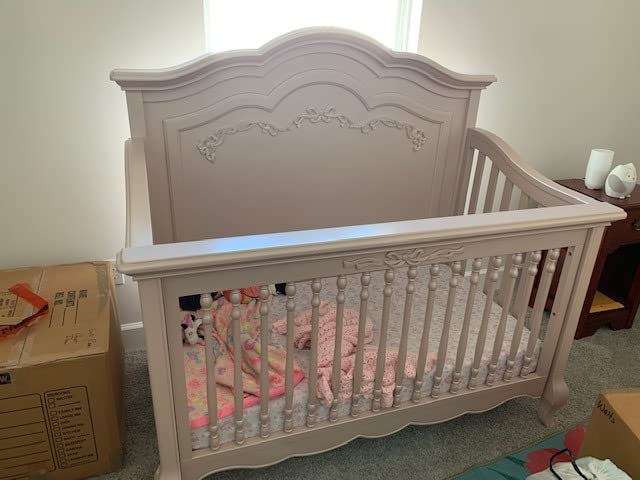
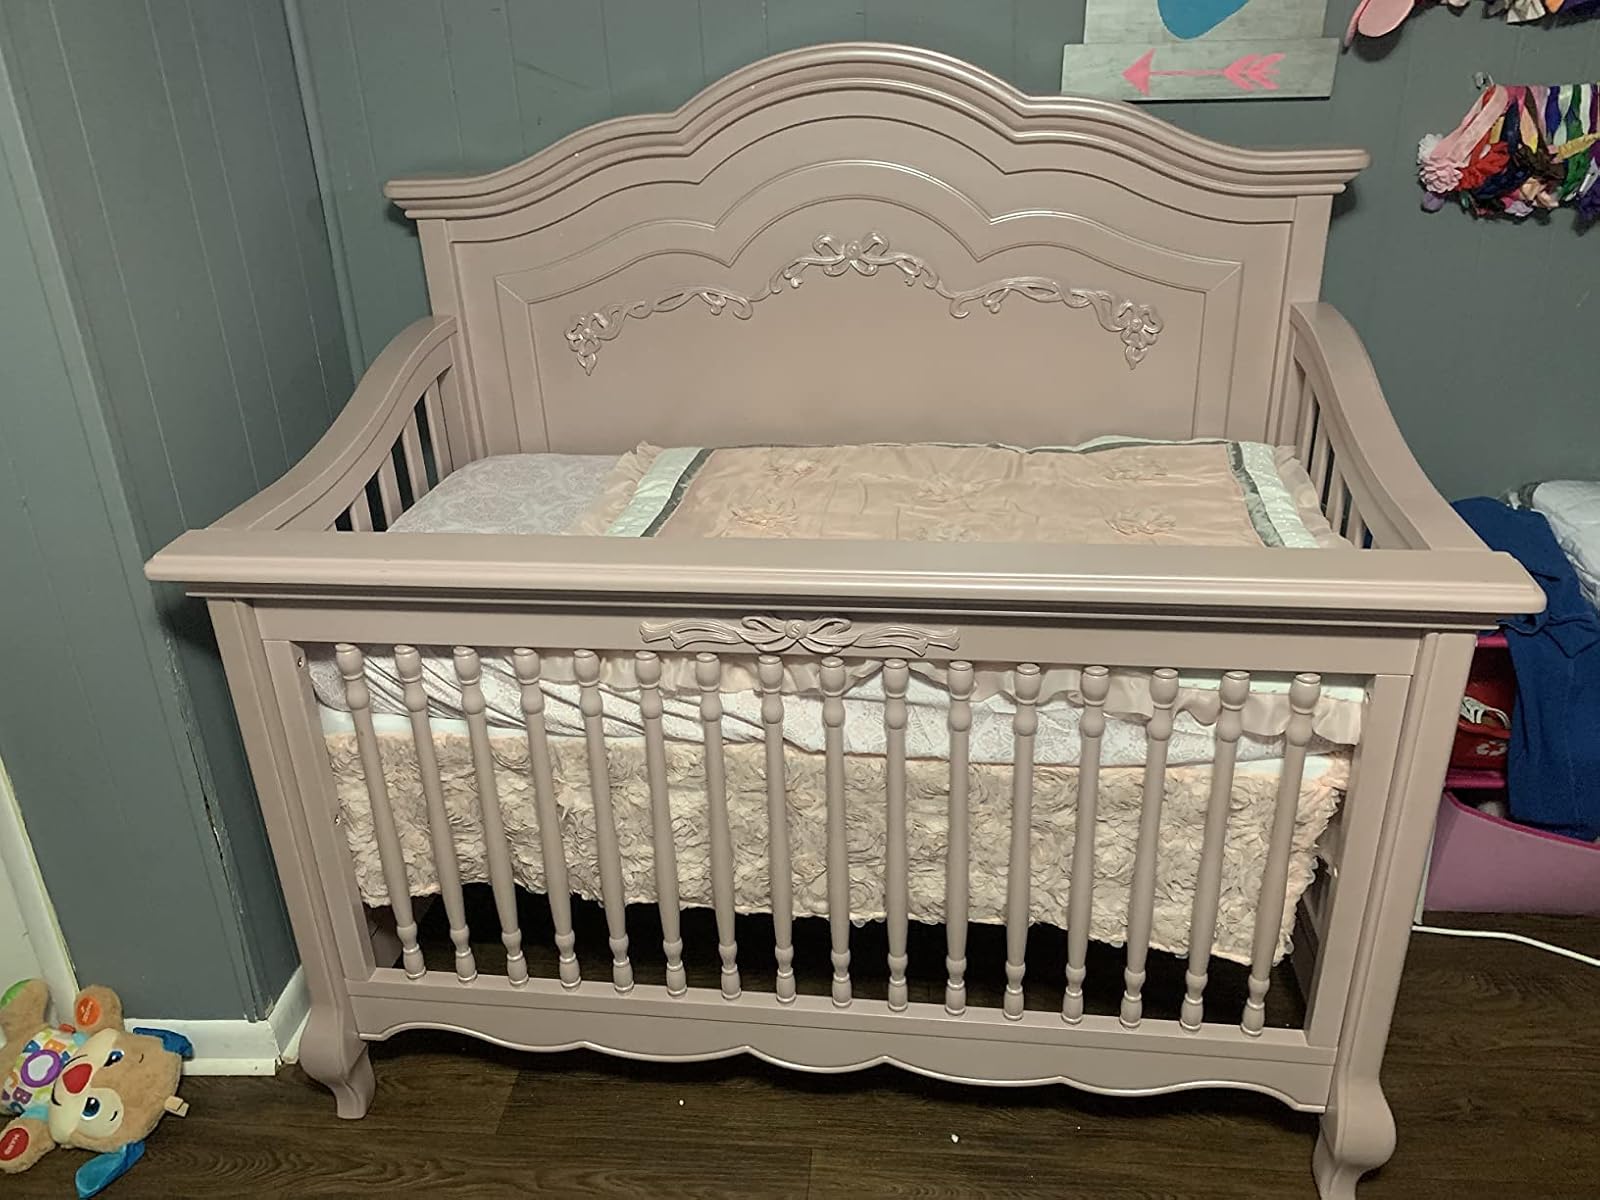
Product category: products_crib
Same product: yes